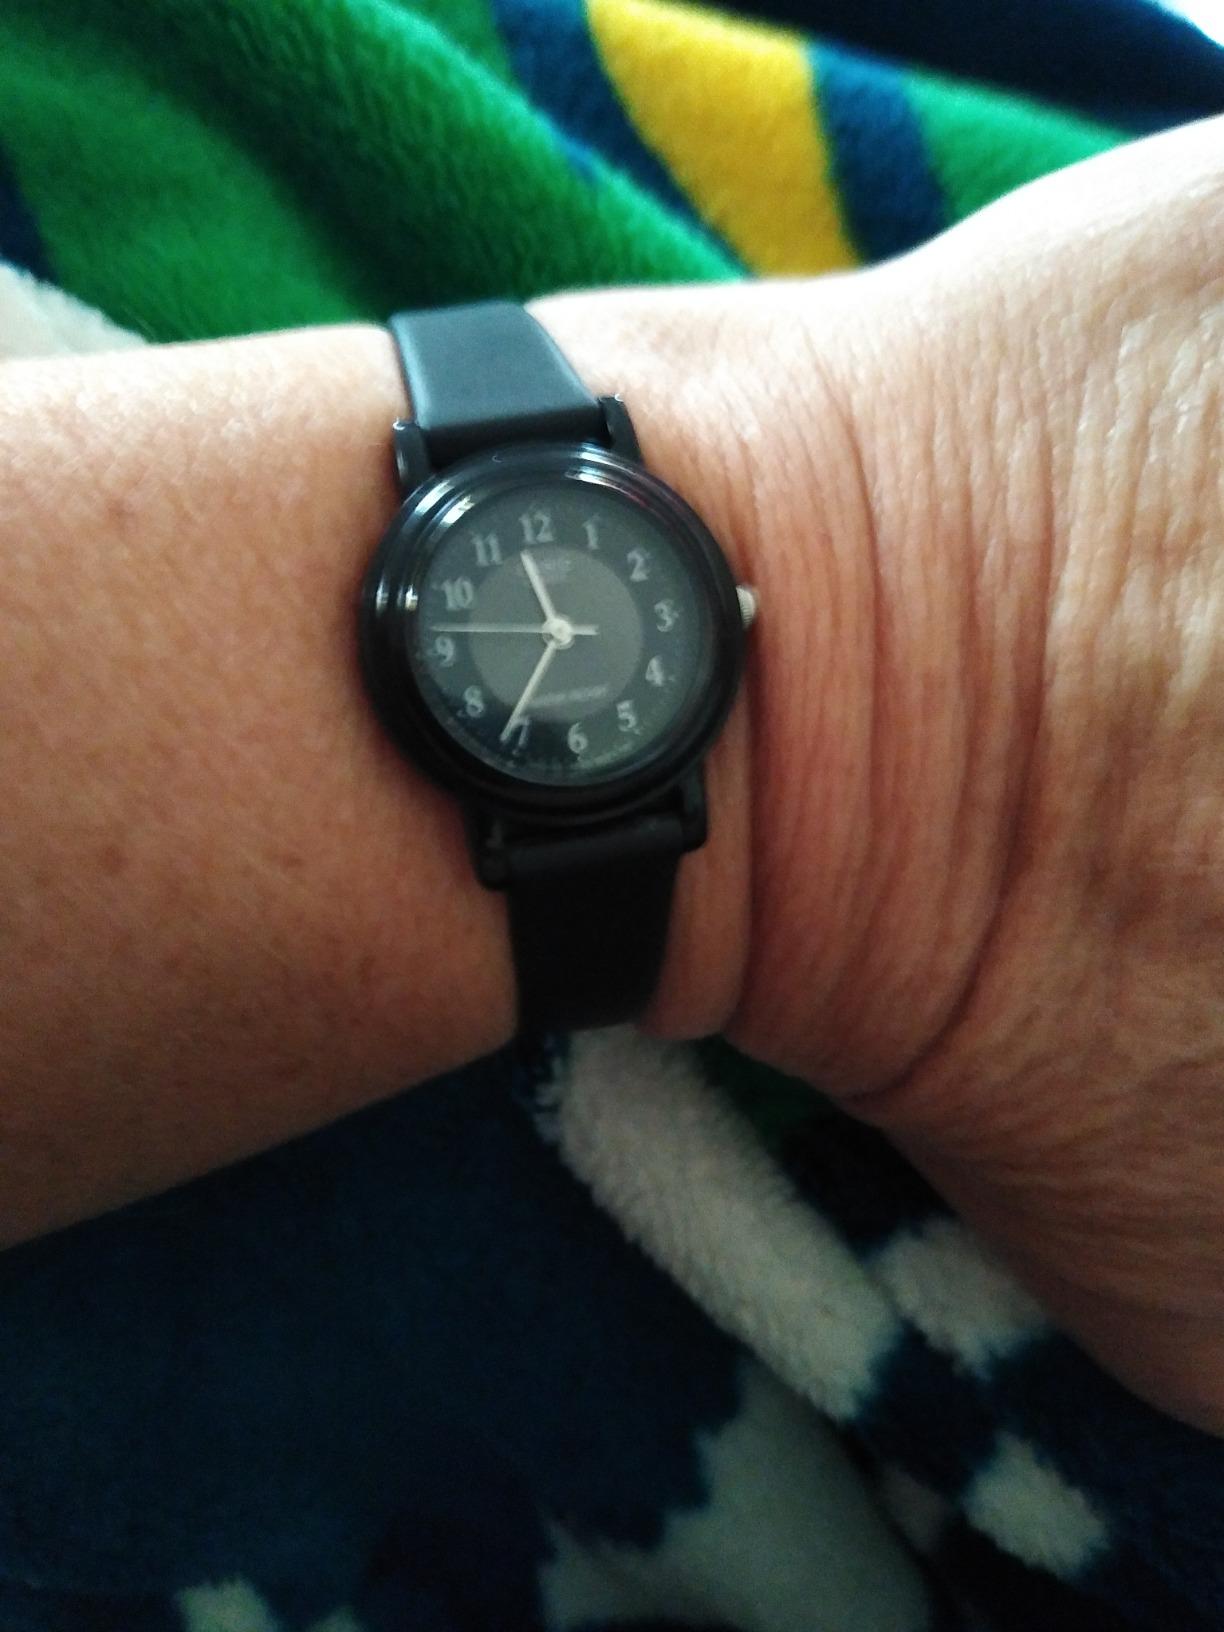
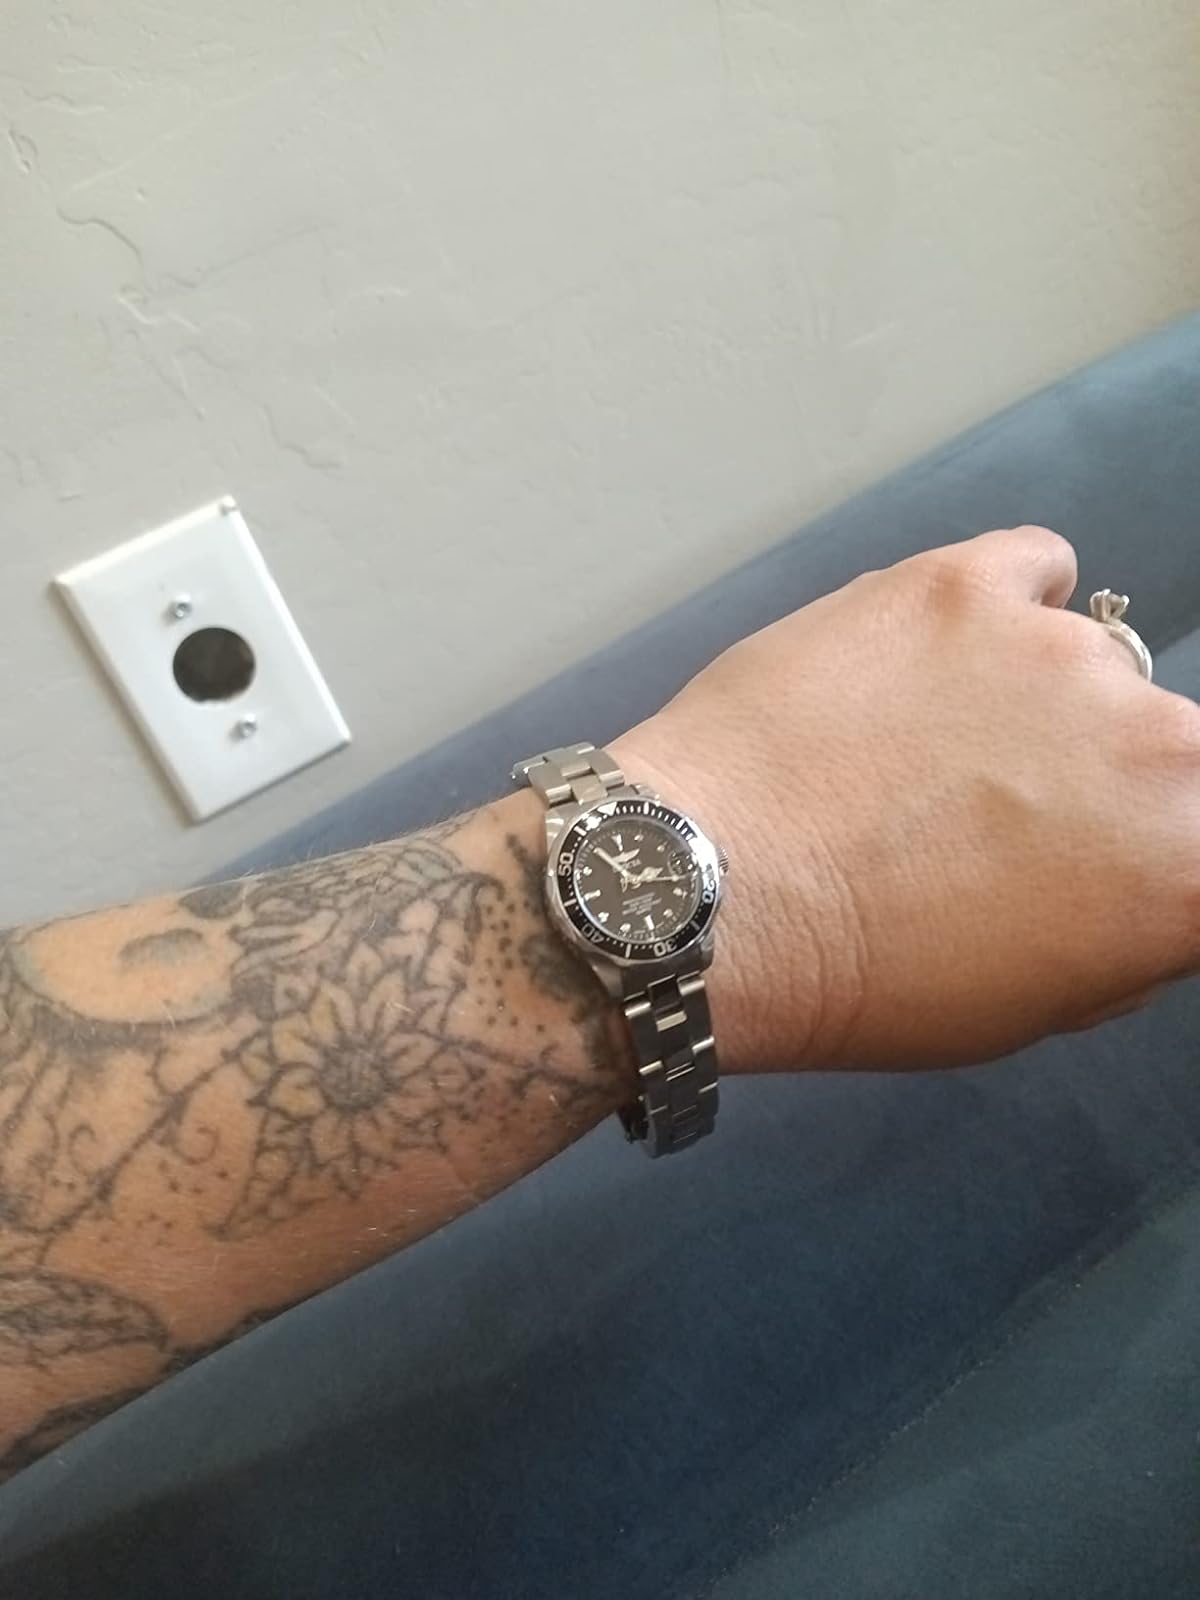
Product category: accessories_watch
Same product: no